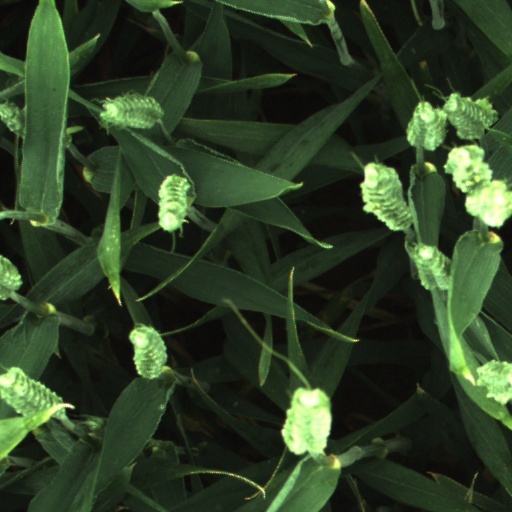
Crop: wheat